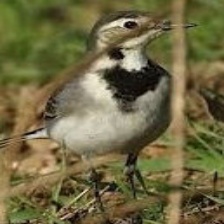
Species: FOREST WAGTAIL
Scientific name: DENDRONANTHUS INDICUS